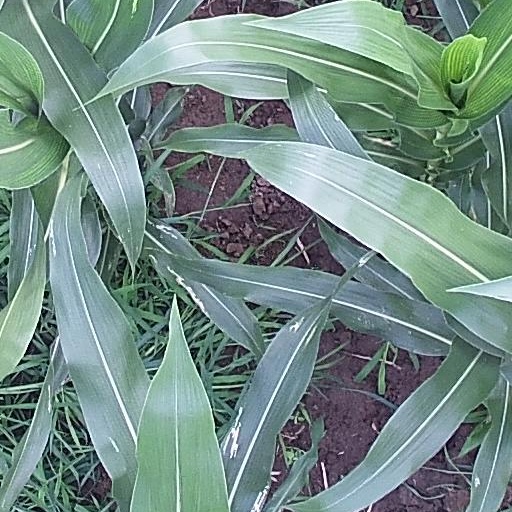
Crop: maize; corn